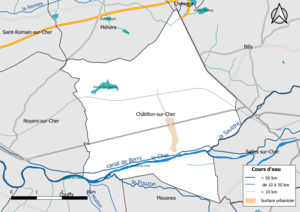
Carte du réseau hydrographique de la commune de fr:Brévainville (Loir-et-Cher, France).
Châtillon-sur-Cher est une commune française située dans le département de Loir-et-Cher en région Centre-Val de Loire.